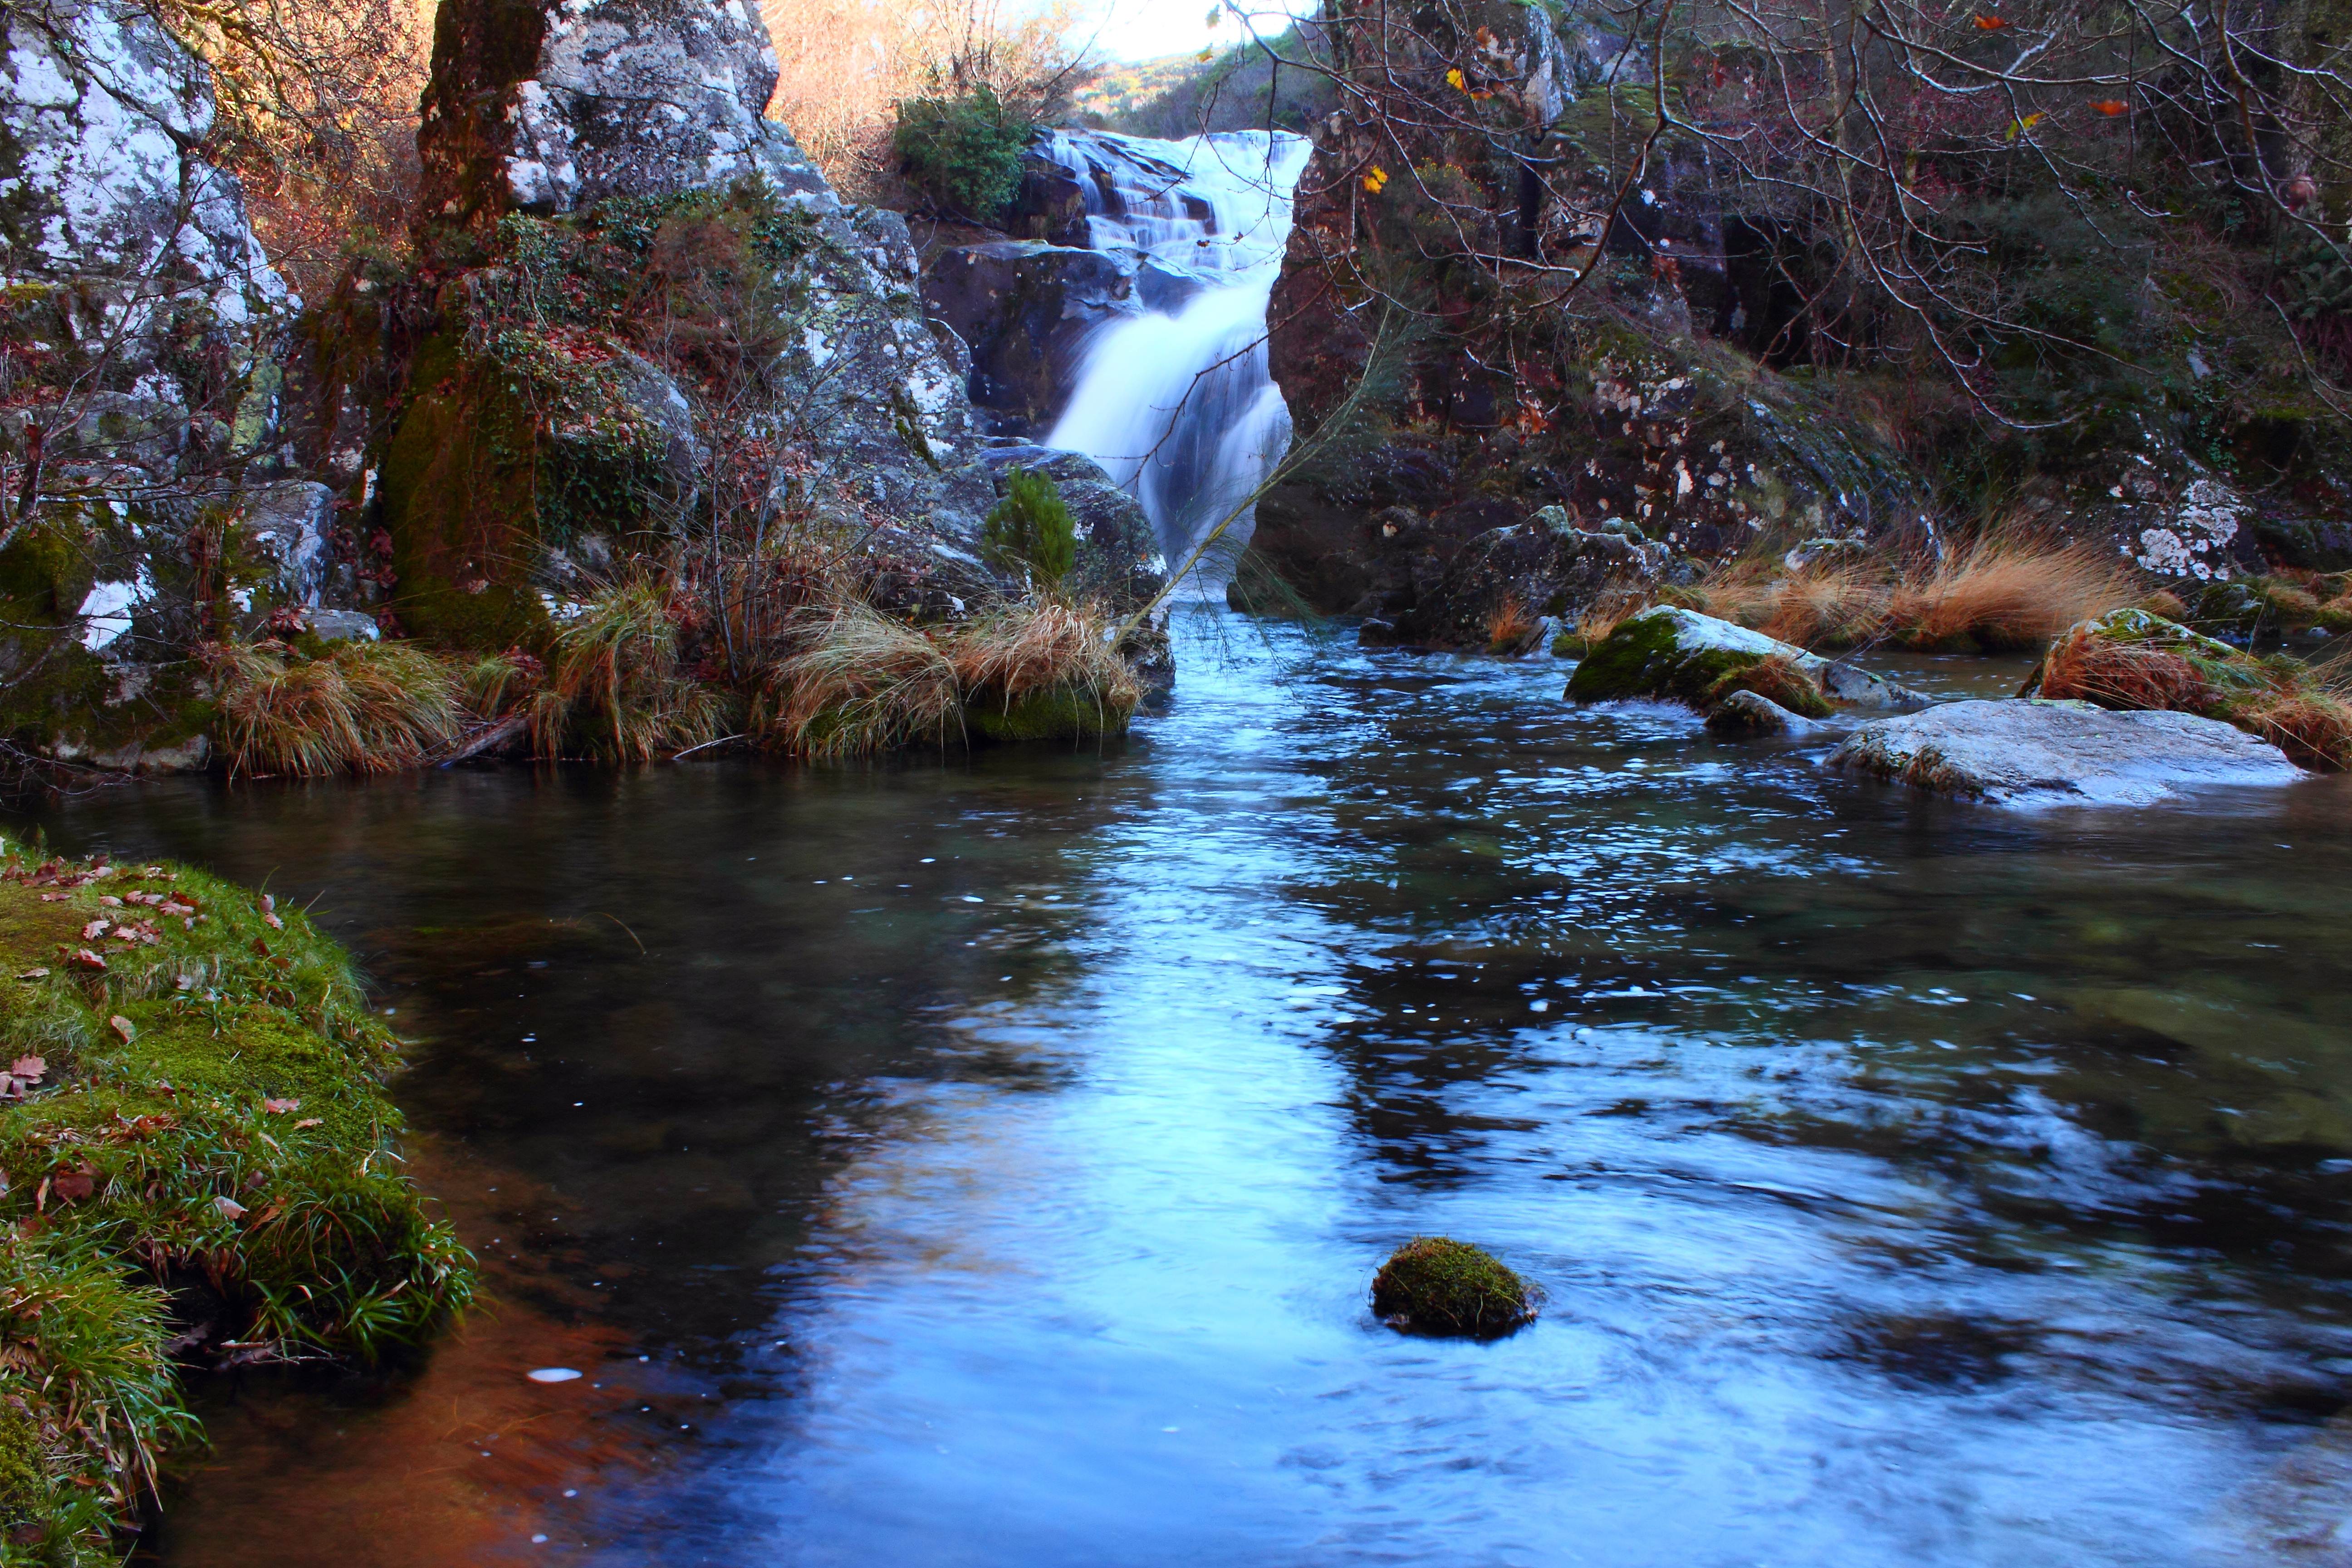
landscape, water, waterfall, creek, wilderness, river, stream, reflection, autumn, rapid, body of water, galicia, pontevedra, paisajes, water feature, watercourse, espana, ggl1, gaby1, canoneos550d, alama, pontevedragaliciaespa a